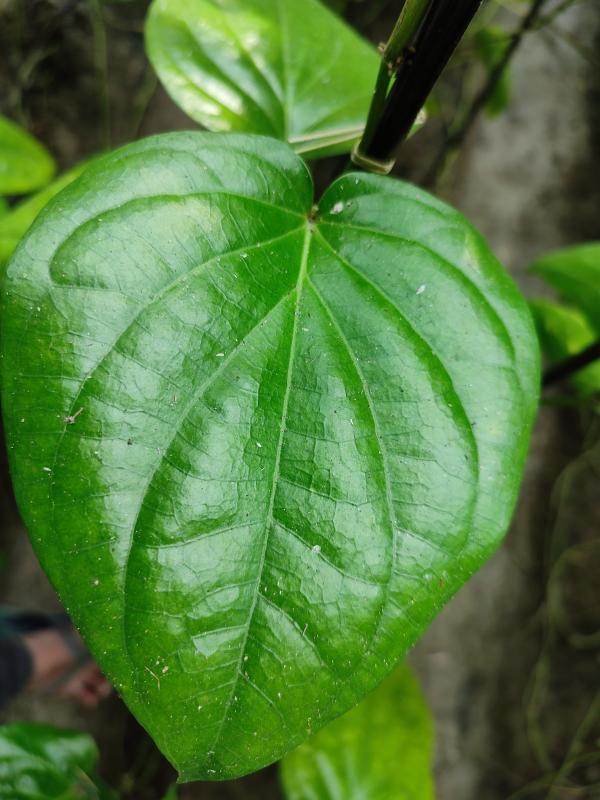
Label: Healthy_Leaf